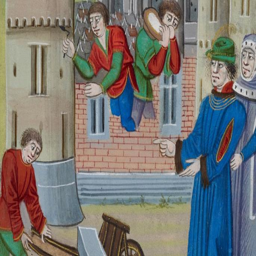
building a church , circa 1460